Kingdom of Beni Abbas

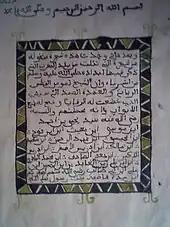
Copy of a manuscript on the genealogy of the saint Sidi Yahia El Aidli.

The Kalâa of Ait Abbas was known in Berber as "l'qelâa taƐassamt", or "fortress of wonders", indicating its status as a prestigious centre in the region. Indeed, the Kalâa and the Buban mountains were the seat of an active intellectual life.